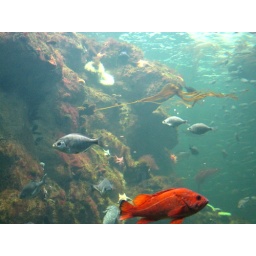
Bright orange fish with dull orange seaweed in the rear.